Scheduled monuments in Aberdeen

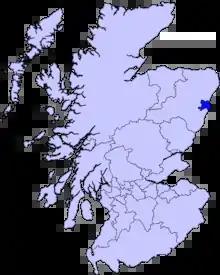
Aberdeen shown within Scotland

A scheduled monument in Scotland is a nationally important archaeological site or monument which is given legal protection by being placed on a list (or "schedule") maintained by Historic Environment Scotland. The aim of scheduling is to preserve the country's most significant sites and monuments as far as possible in the form in which they have been inherited.